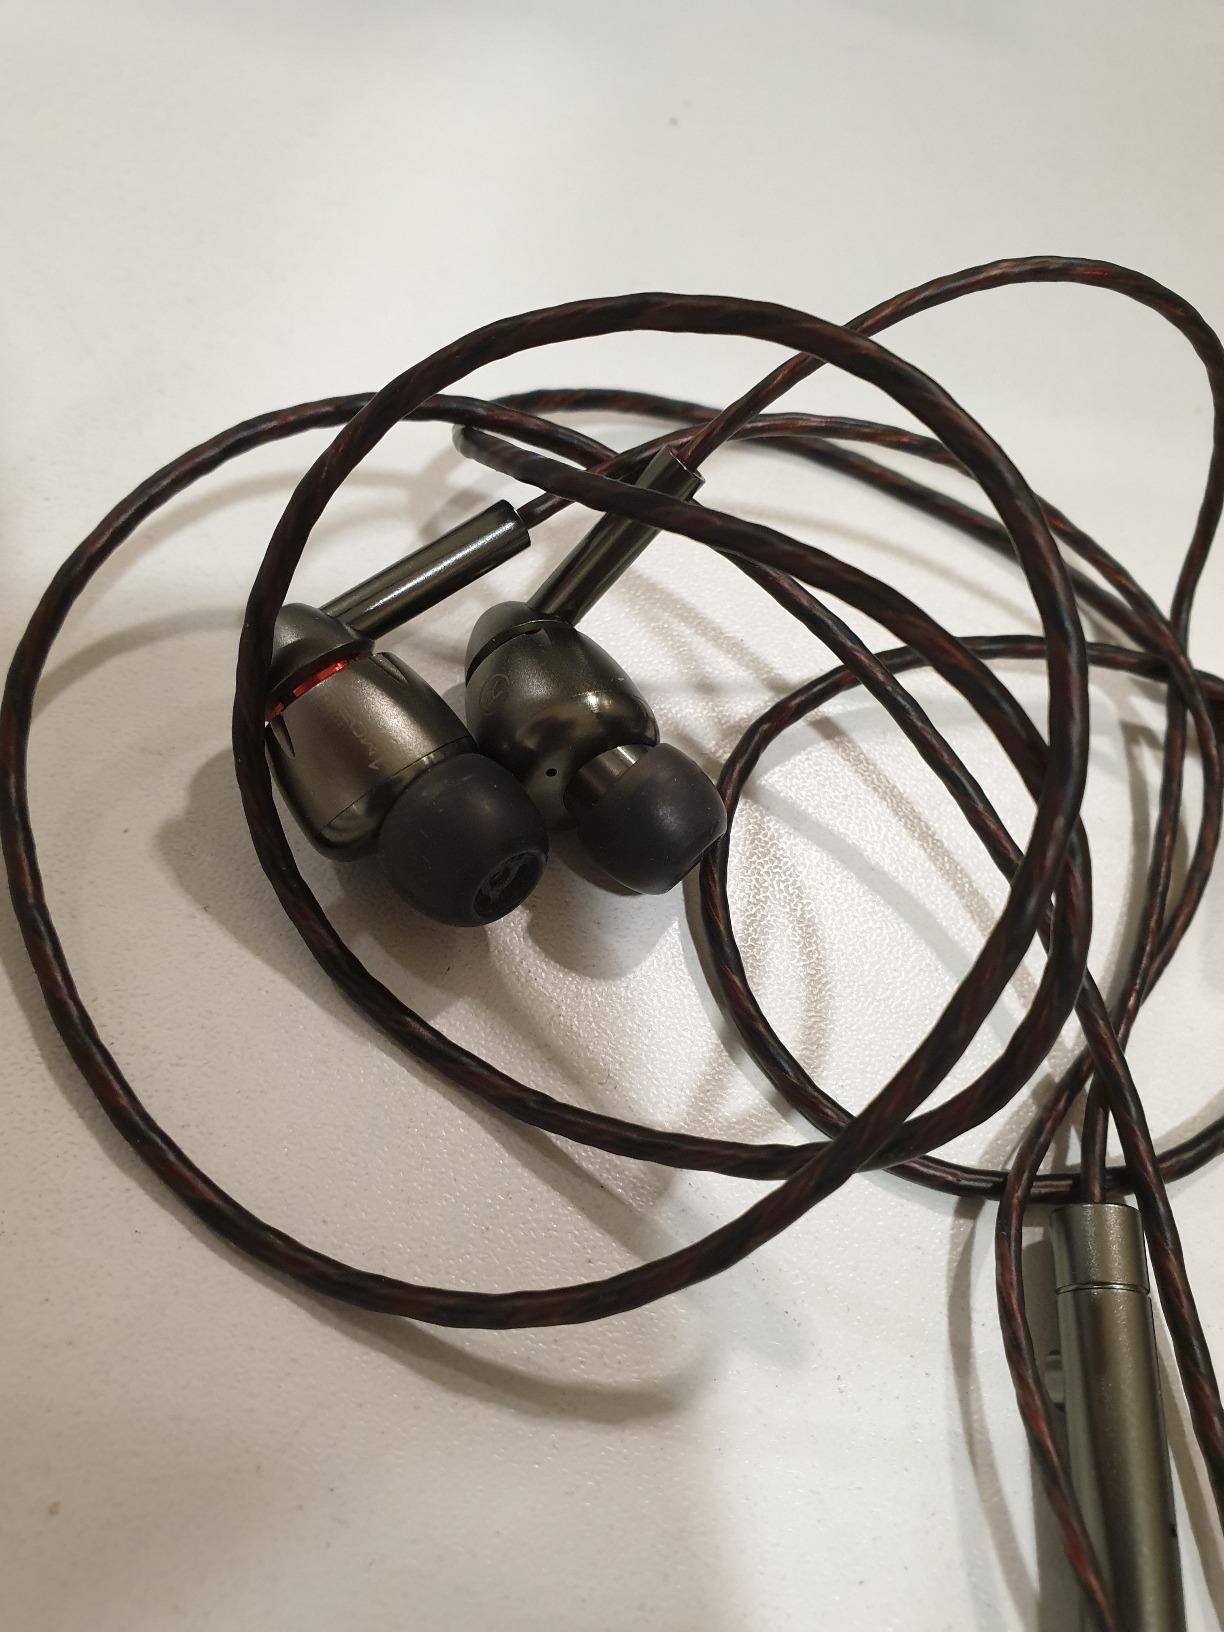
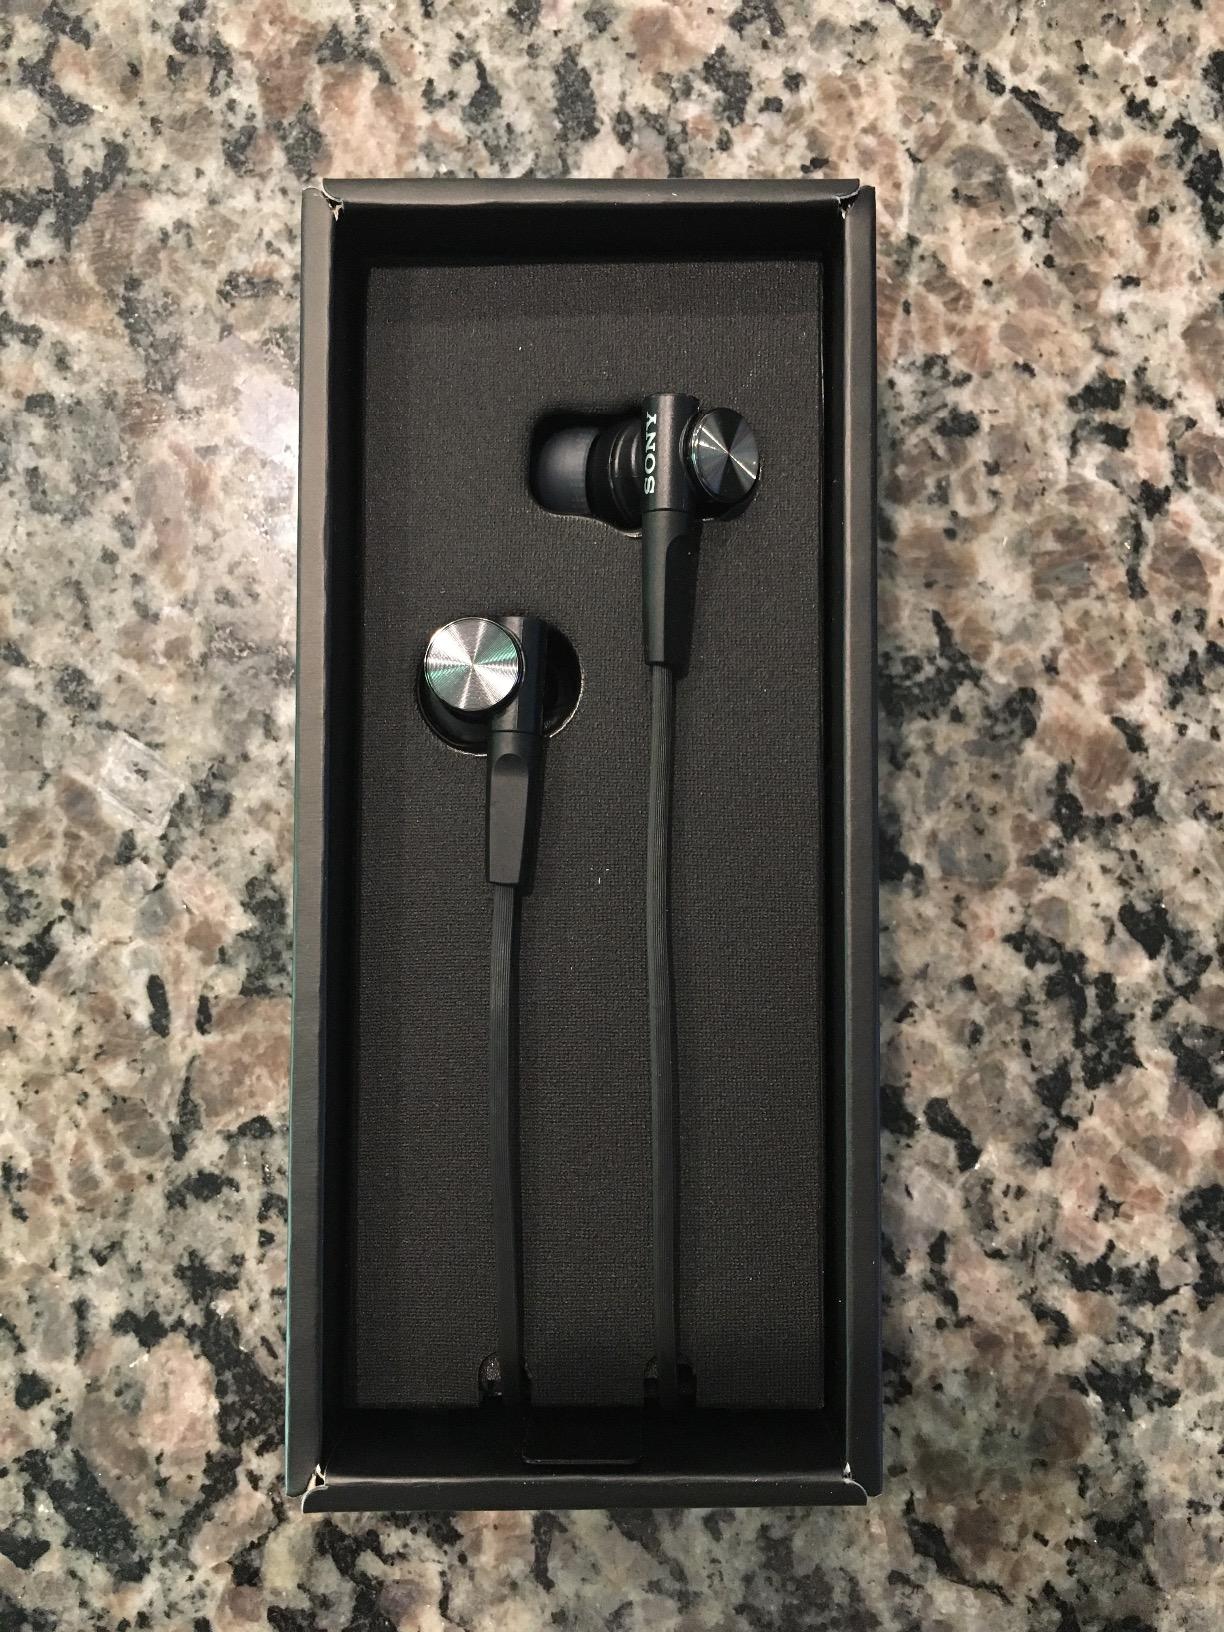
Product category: headphones
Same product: no